Charlotte Rampling

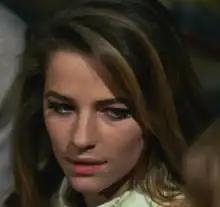

In 1974's "The Night Porter", in which she again appears alongside Dirk Bogarde, she plays a former concentration camp inmate who, after World War II, reunites with a former camp guard (Bogarde) with whom she had had an ambiguous, sadomasochistic relationship. Their relationship resumes, and she becomes his mistress and victim once again. In 1974, she posed nude for "Playboy" photographs by Helmut Newton. In 1976 she co-presented for Best Art Direction-Set Decoration Award with Anthony Hopkins at the 48th Academy Awards.